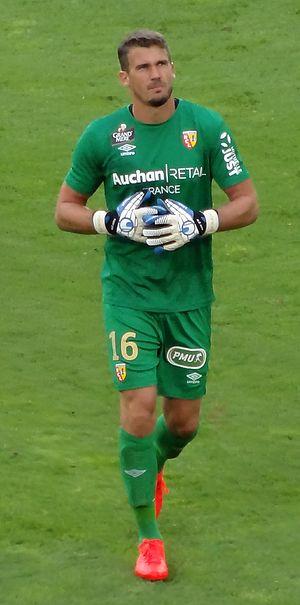
Nicolas Douchez, né le 22 avril 1980 à Rosny-sous-Bois, est un ancien footballeur français évoluant au poste de gardien de but.